Pierluigi Martini

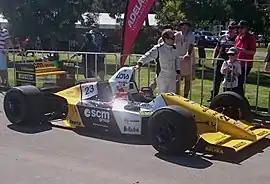
Martini and a Minardi M189 at the 2016 Adelaide Motorsport Festival

In 1999, Martini, Yannick Dalmas and Joachim Winkelhock won the Le Mans 24 Hours. The trio drove for BMW. The team had to fight both Toyota and Mercedes works cars and won the race by a lap from the runner-up Toyota.